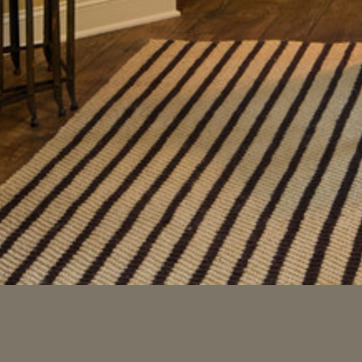
Material: carpet